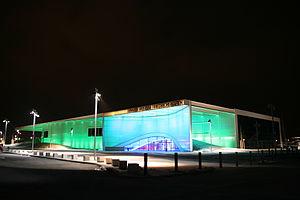
James Turrell, né le 6 mai 1943 à Los Angeles, est un artiste américain dont les principaux média d'expression sont la lumière et l'espace. Il vit et travaille à Flagstaff en Arizona, ainsi qu'en Irlande. Turrell revendique pour sa démarche artistique la double appartenance à la culture scientifique et technique, et à la culture atlantique et pacifique.